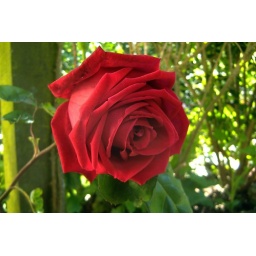
red rose in the back garden